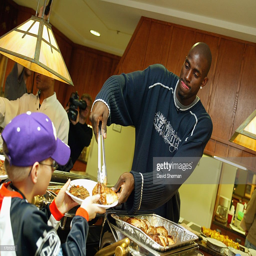
# helps serve dinner as part .